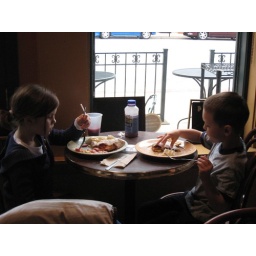
Kayla and Drew enjoy their crepes at a table by the window